127th Operations Group

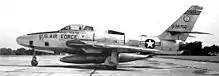
Michigan ANG RF-84F

In the fall of 1950, the Air National Guard reorganized under the Wing Base Organization and the group was assigned to the new 127th Fighter Wing, which has remained as its higher headquarters under various designations since then. In February 1951, the wing and group were called to active duty. Unlike other National Guard wings called to active duty for the Korean War, however, the 127th became part of Air Training Command and moved to Luke Air Force Base, Arizona, along with its 107th and 171st Squadrons, becoming the 127th Pilot Training Group. Seventeen members of the 172nd Squadron had volunteered for duty overseas as members of the regular Air Force the previous month. The 197th Pilot Training Squadron of the Arizona Air National Guard, which was already at Luke, became the group's third squadron. The 197th was equipped with Republic F-84 Thunderjets. The group trained fighter pilots with North American F-51 Mustangs, Lockheed F-80 Shooting Stars and F-84 Thunderjets.